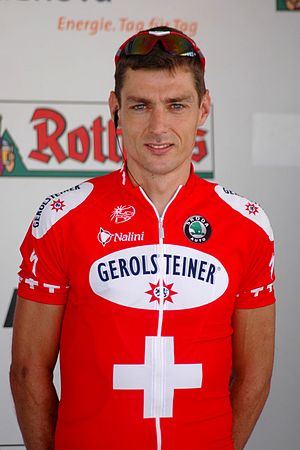
Nationale mesterskaber i landevejscykling / Eksempler
Nationale mesterskaber i landevejscykling holdes hvert år af de nationale cykelforbund. De fleste mesterskaber arrangeres i slutningen af juni eller starten af juli, når der er en pause i kalenderen for de professionelle. I Austalien og New Zealand ligger disse løb oftest i slutningen af januar. Fra 2011 har USA afholdt deres nationale mesterskaber i slutningen af maj, således at de er samtidig som Memorial Day weekenden.